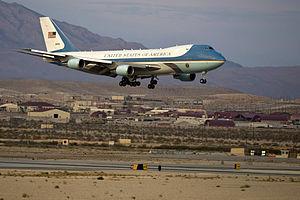
Le Boeing VC-25 est un avion militaire américain construit à deux exemplaires pour le compte de l'US Air Force. Sa fonction principale est le transport intérieur et extérieur du Président des États-Unis. Dans ce cas de figure l'avion reçoit l'indicatif radio d'Air Force One.